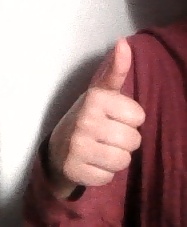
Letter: aleff